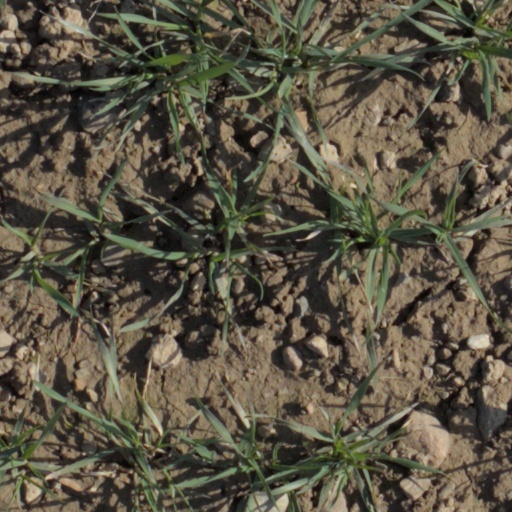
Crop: wheat